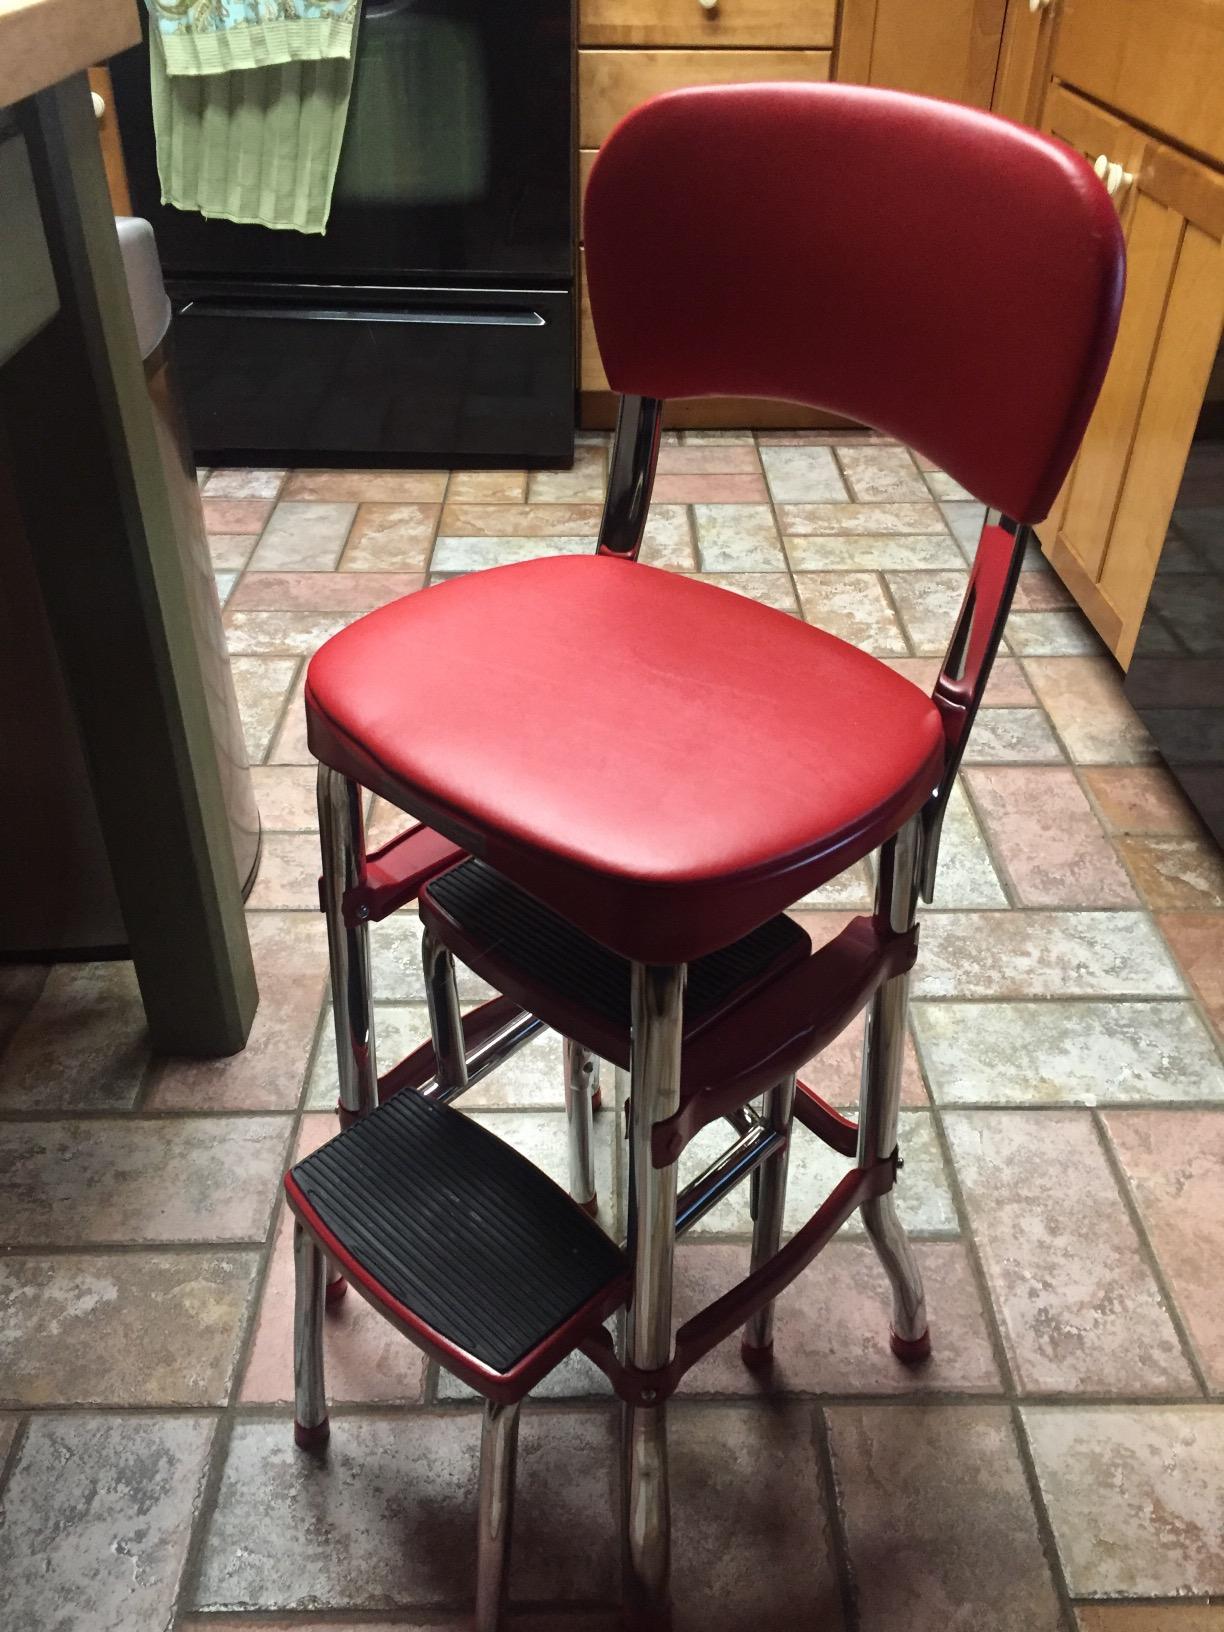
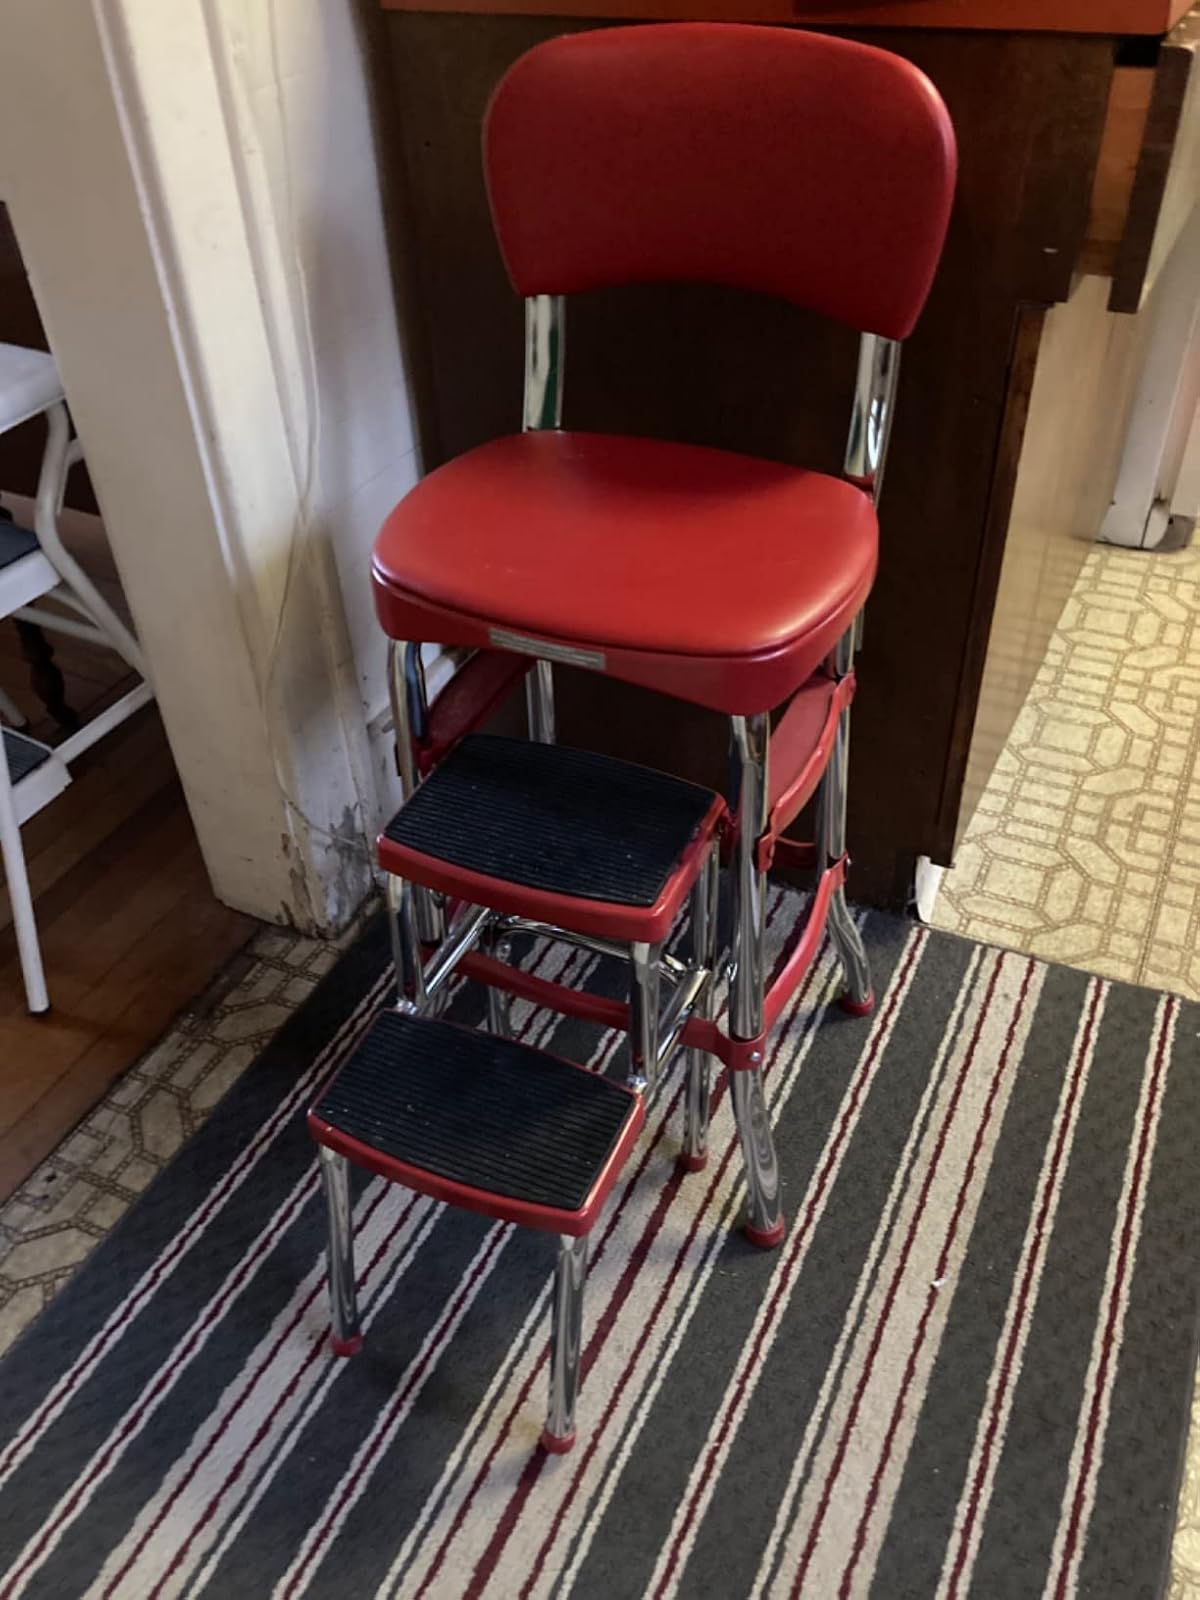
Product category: items_chair
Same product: yes